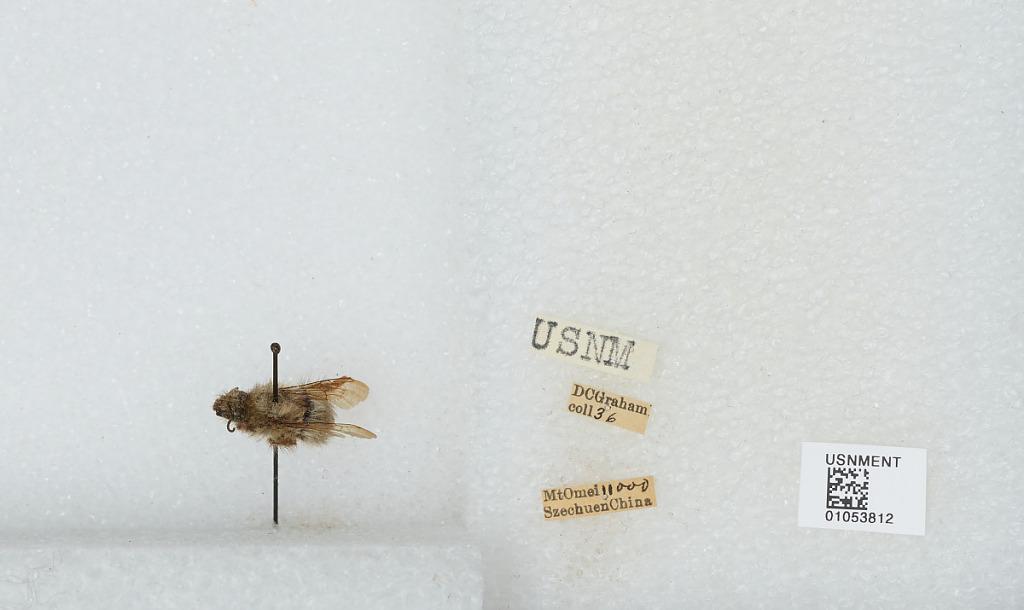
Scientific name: Bombus sp.
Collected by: D. Graham
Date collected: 1936--
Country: China
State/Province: Sichuan
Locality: Mt. Emei